Sakalava people

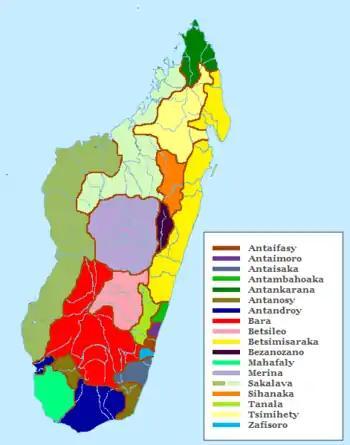
Distribution of Malagasy ethnic groups

The historical formation process of the Sakalava Kingdom explains the great diversity among its constituents, who continue to perpetuate distinct regional customs, both culturally and linguistically. Despite under the same Sakalava name, the Sakalava are divided in two groups :